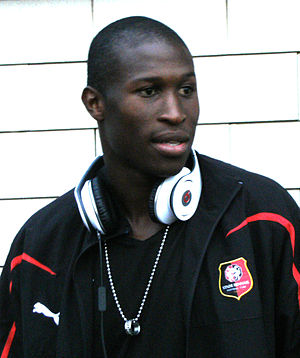
Rod Fanni
Rod Fanni er en fransk fodboldspiller, der spiller som højre back i MLS-klubben Montreal Impact. Han har tidligere spillet for Olympique Marseille, Rennes, RC Lens, LB Châteauroux, Nice samt FC Martigues i sin fødeby.